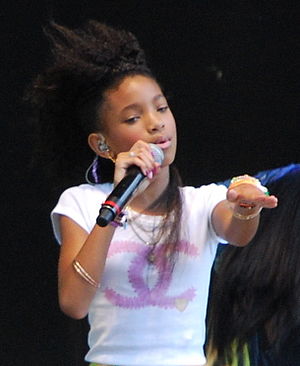
Willow Smith
Willow Smith, april 2011.
Willow Camille Reign Smith er en amerikansk skuespiller og sanger, som er datter af Will Smith og Jada Pinkett Smith. Willow Smith krediteres også under mononymet Willow.